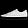
Label: Sneaker